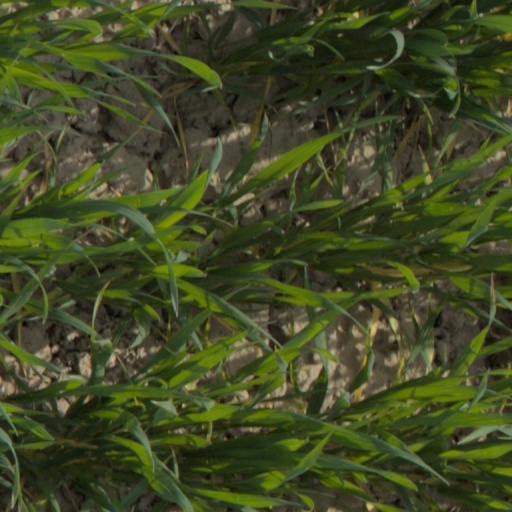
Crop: wheat